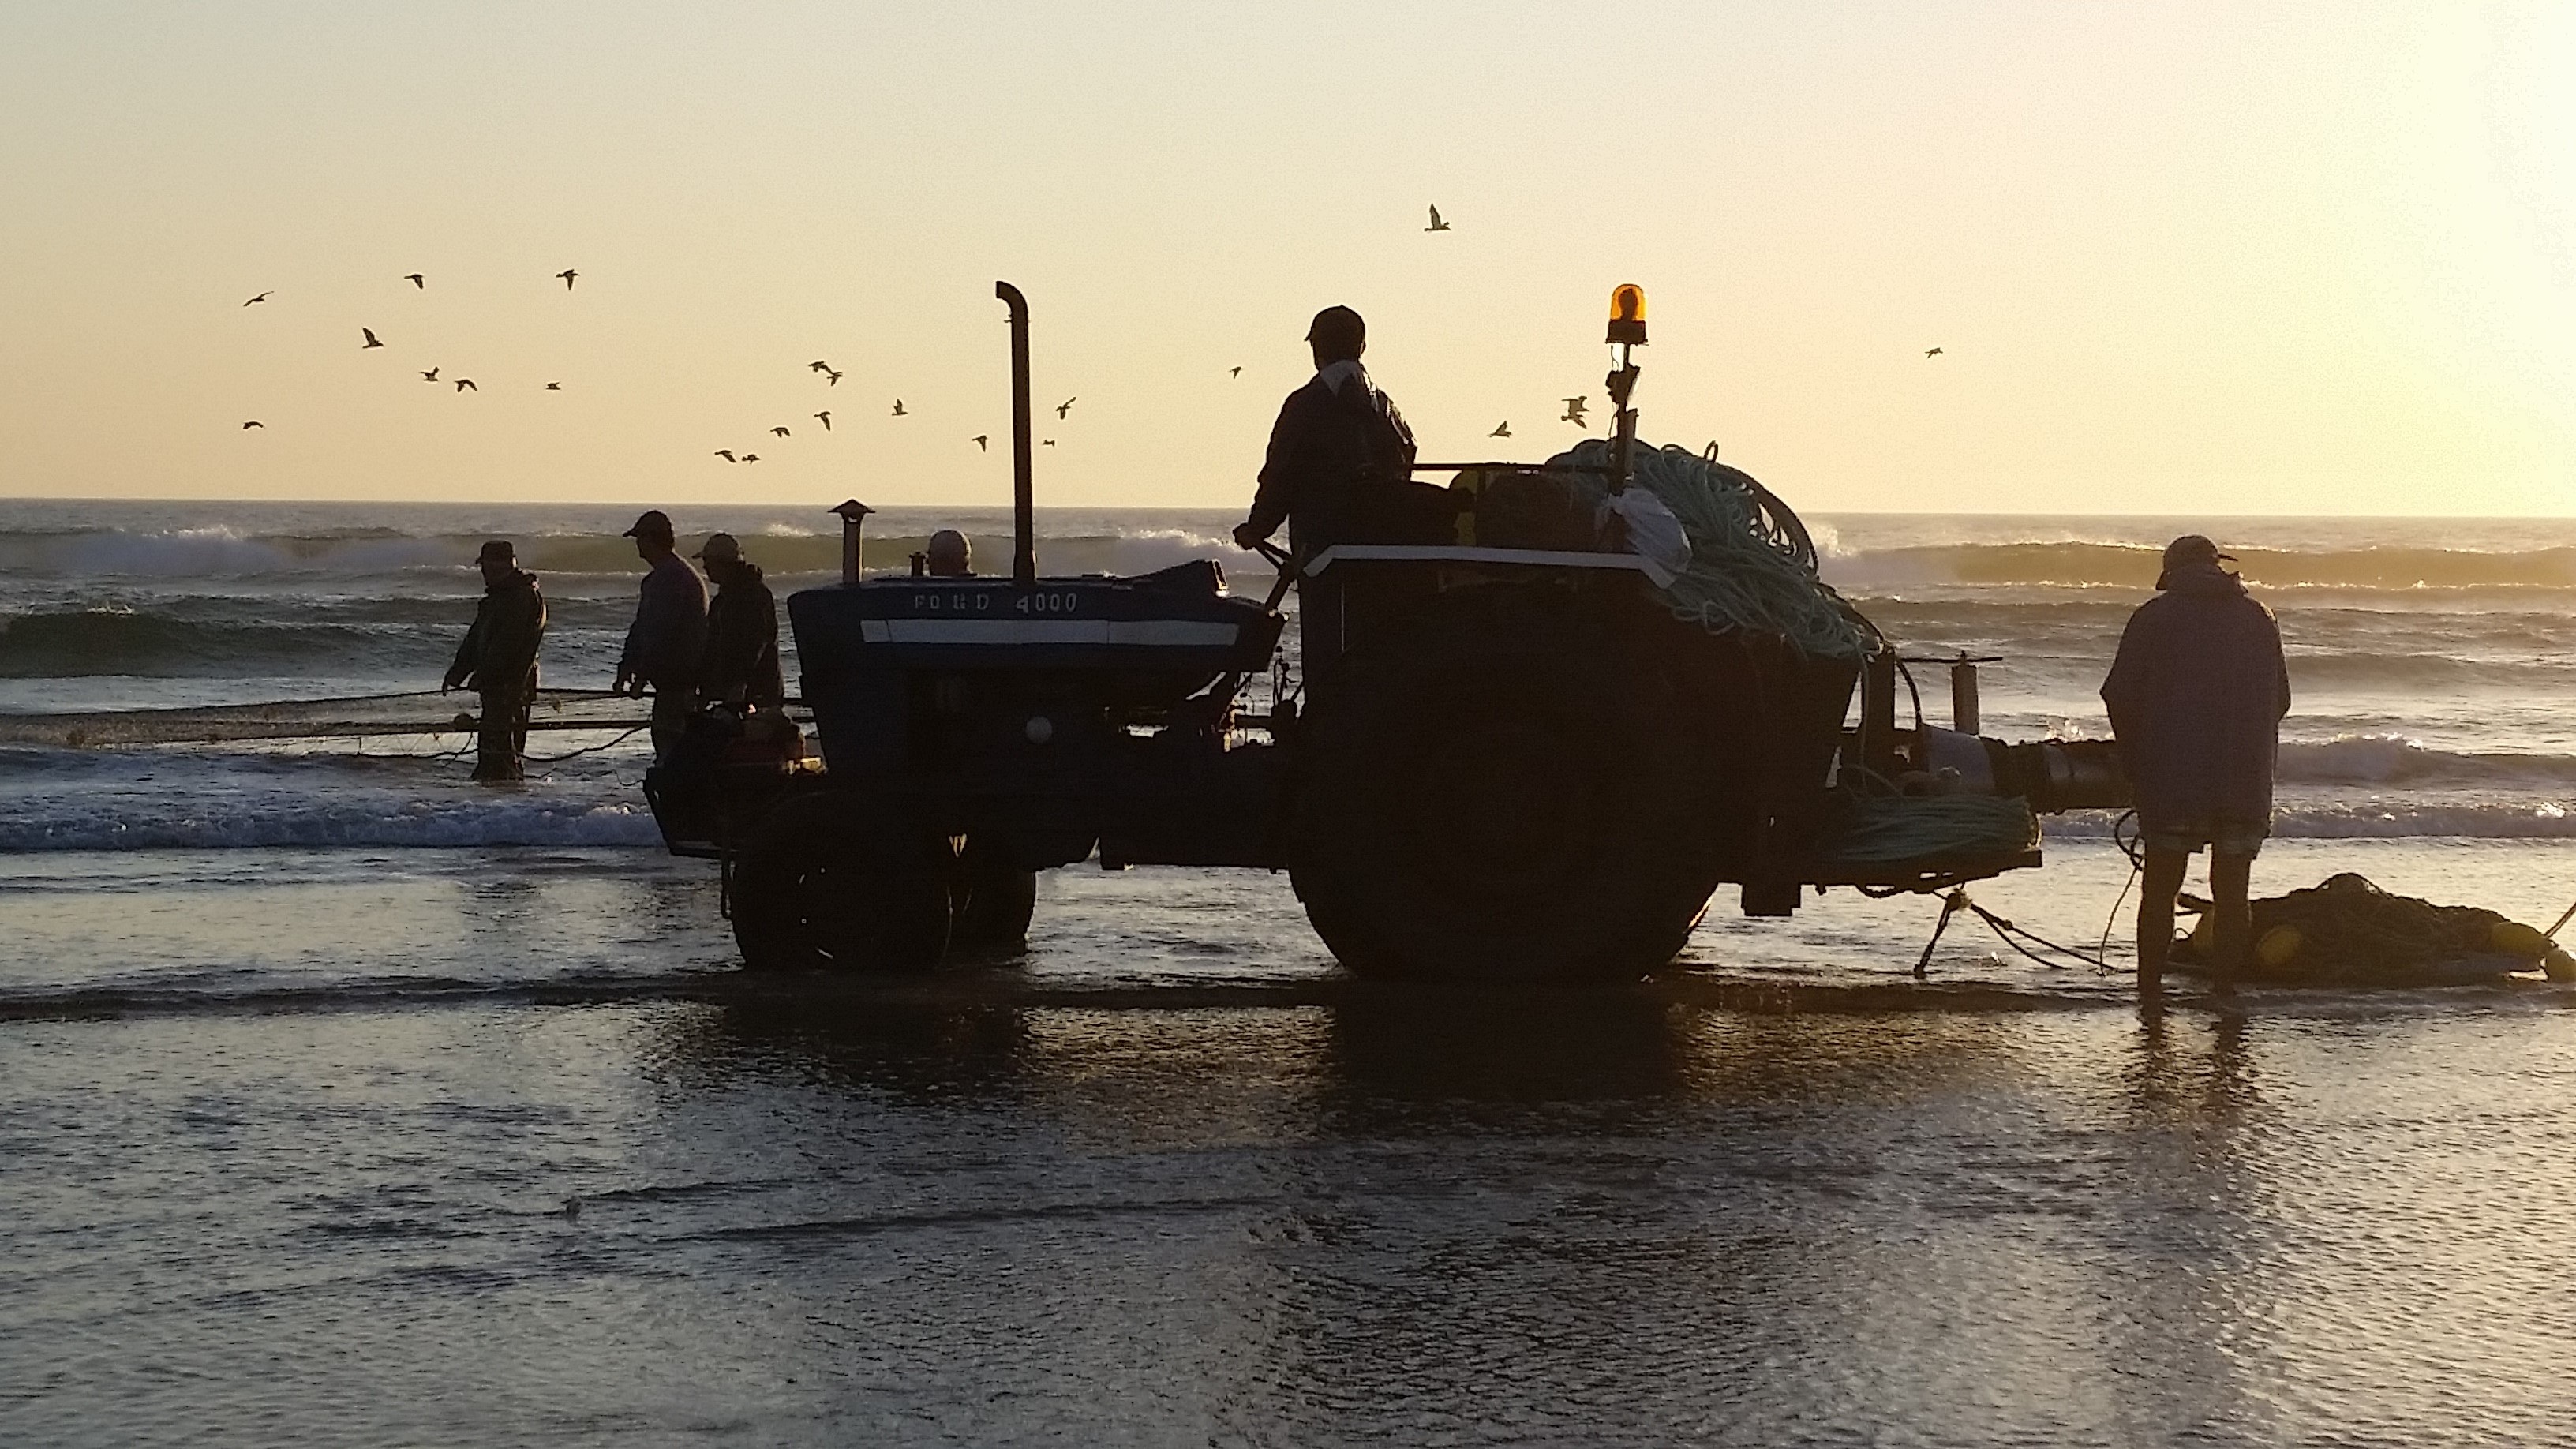
beach, sea, coast, water, sand, ocean, sunset, boat, tractor, morning, shore, wave, evening, reflection, vehicle, fishing, fisherman, bay, body of water, fishermen, tomorrow